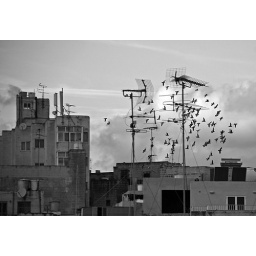
Roof top in Sliema malta with crazy birds flying round and round and round and...